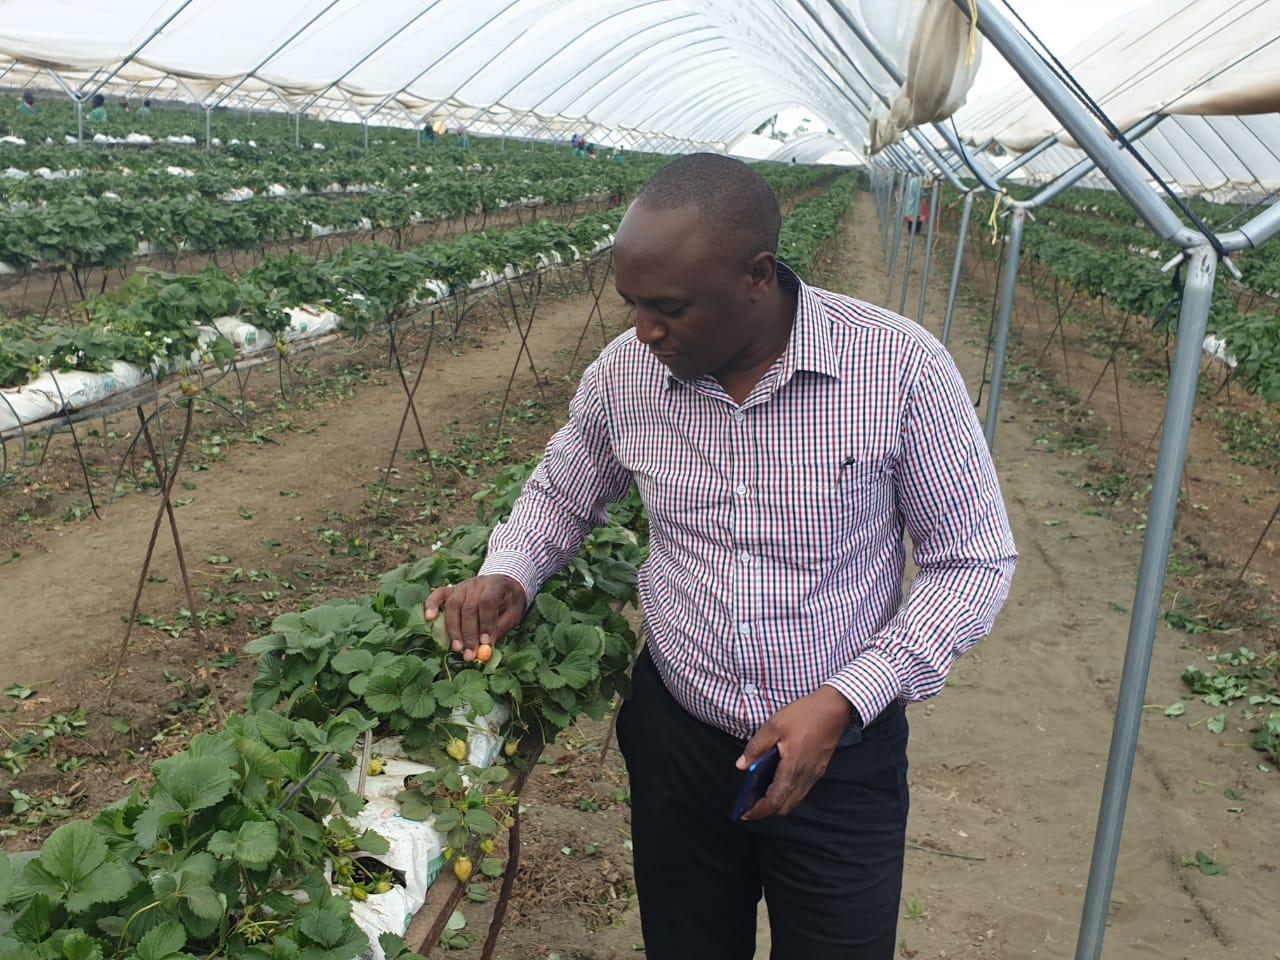
Mwanamume akichunguza matunda ndani ya chafu kubwa. Amevalia shati la mistari na suruali nyeusi. Mimea mingi imepangwa vizuri kwenye safu ndefu. Udongo unaonekana kuwa tifutifu. Njia za umwagiliaji zinaonekana chini ya mimea.